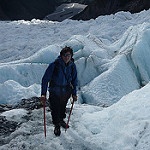
Scene: Outdoor